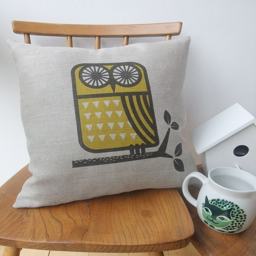
i want this for my grey and yellow bedroom :)